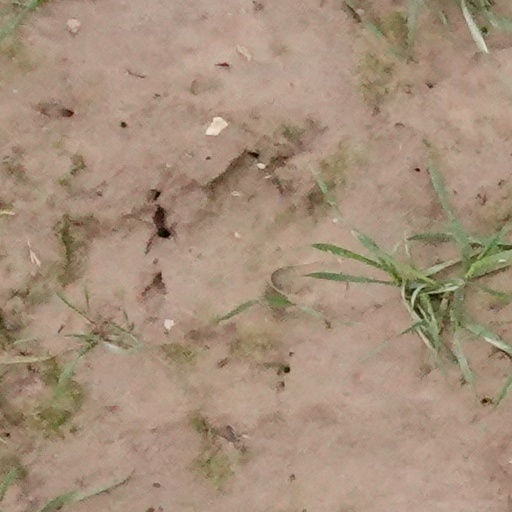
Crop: wheat